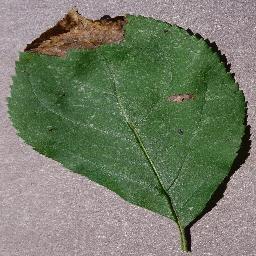
Label: Apple___Black_rot